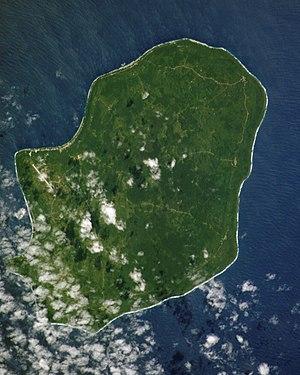
Niue est un état insulaire situé dans l'océan Pacifique sud, à 2 400 km au nord-est de la Nouvelle-Zélande, au centre d'un triangle formé par les Tonga, les Samoa et les Îles Cook. C'est l'une des plus grandes île coralliennes au monde. Niue est considéré comme un atoll surélevé.